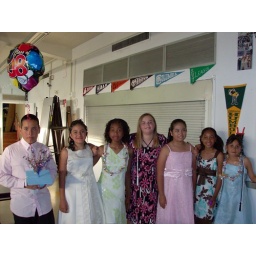
I graduated from 5th Grade! Now off to Middle School! I'm the one in the blue and brown dress.